2005 University of Oklahoma bombing

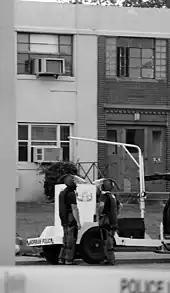
A robot operated remotely prepares to enter Hinrichs' apartment.

After more investigation, the explosive was found not to be hydrogen peroxide, as first indicated. Instead, Hinrichs detonated triacetone triperoxide (TATP), an extremely unstable compound which can be made by mixing common household products like acetone, hydrogen peroxide and an acid catalyst. According to a Norman bomb squad agent, Hinrichs had between two and three pounds of TATP in a bag in his lap.